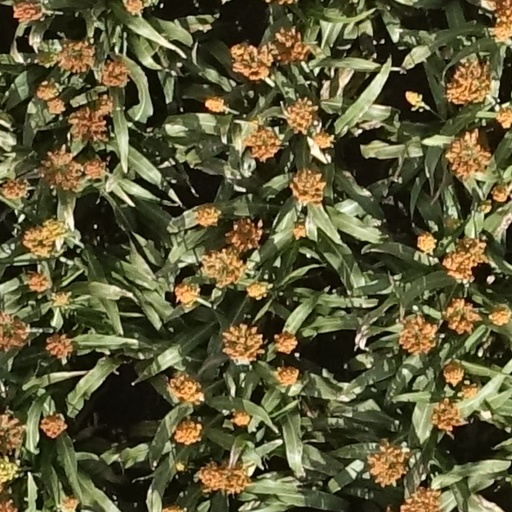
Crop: sorghum